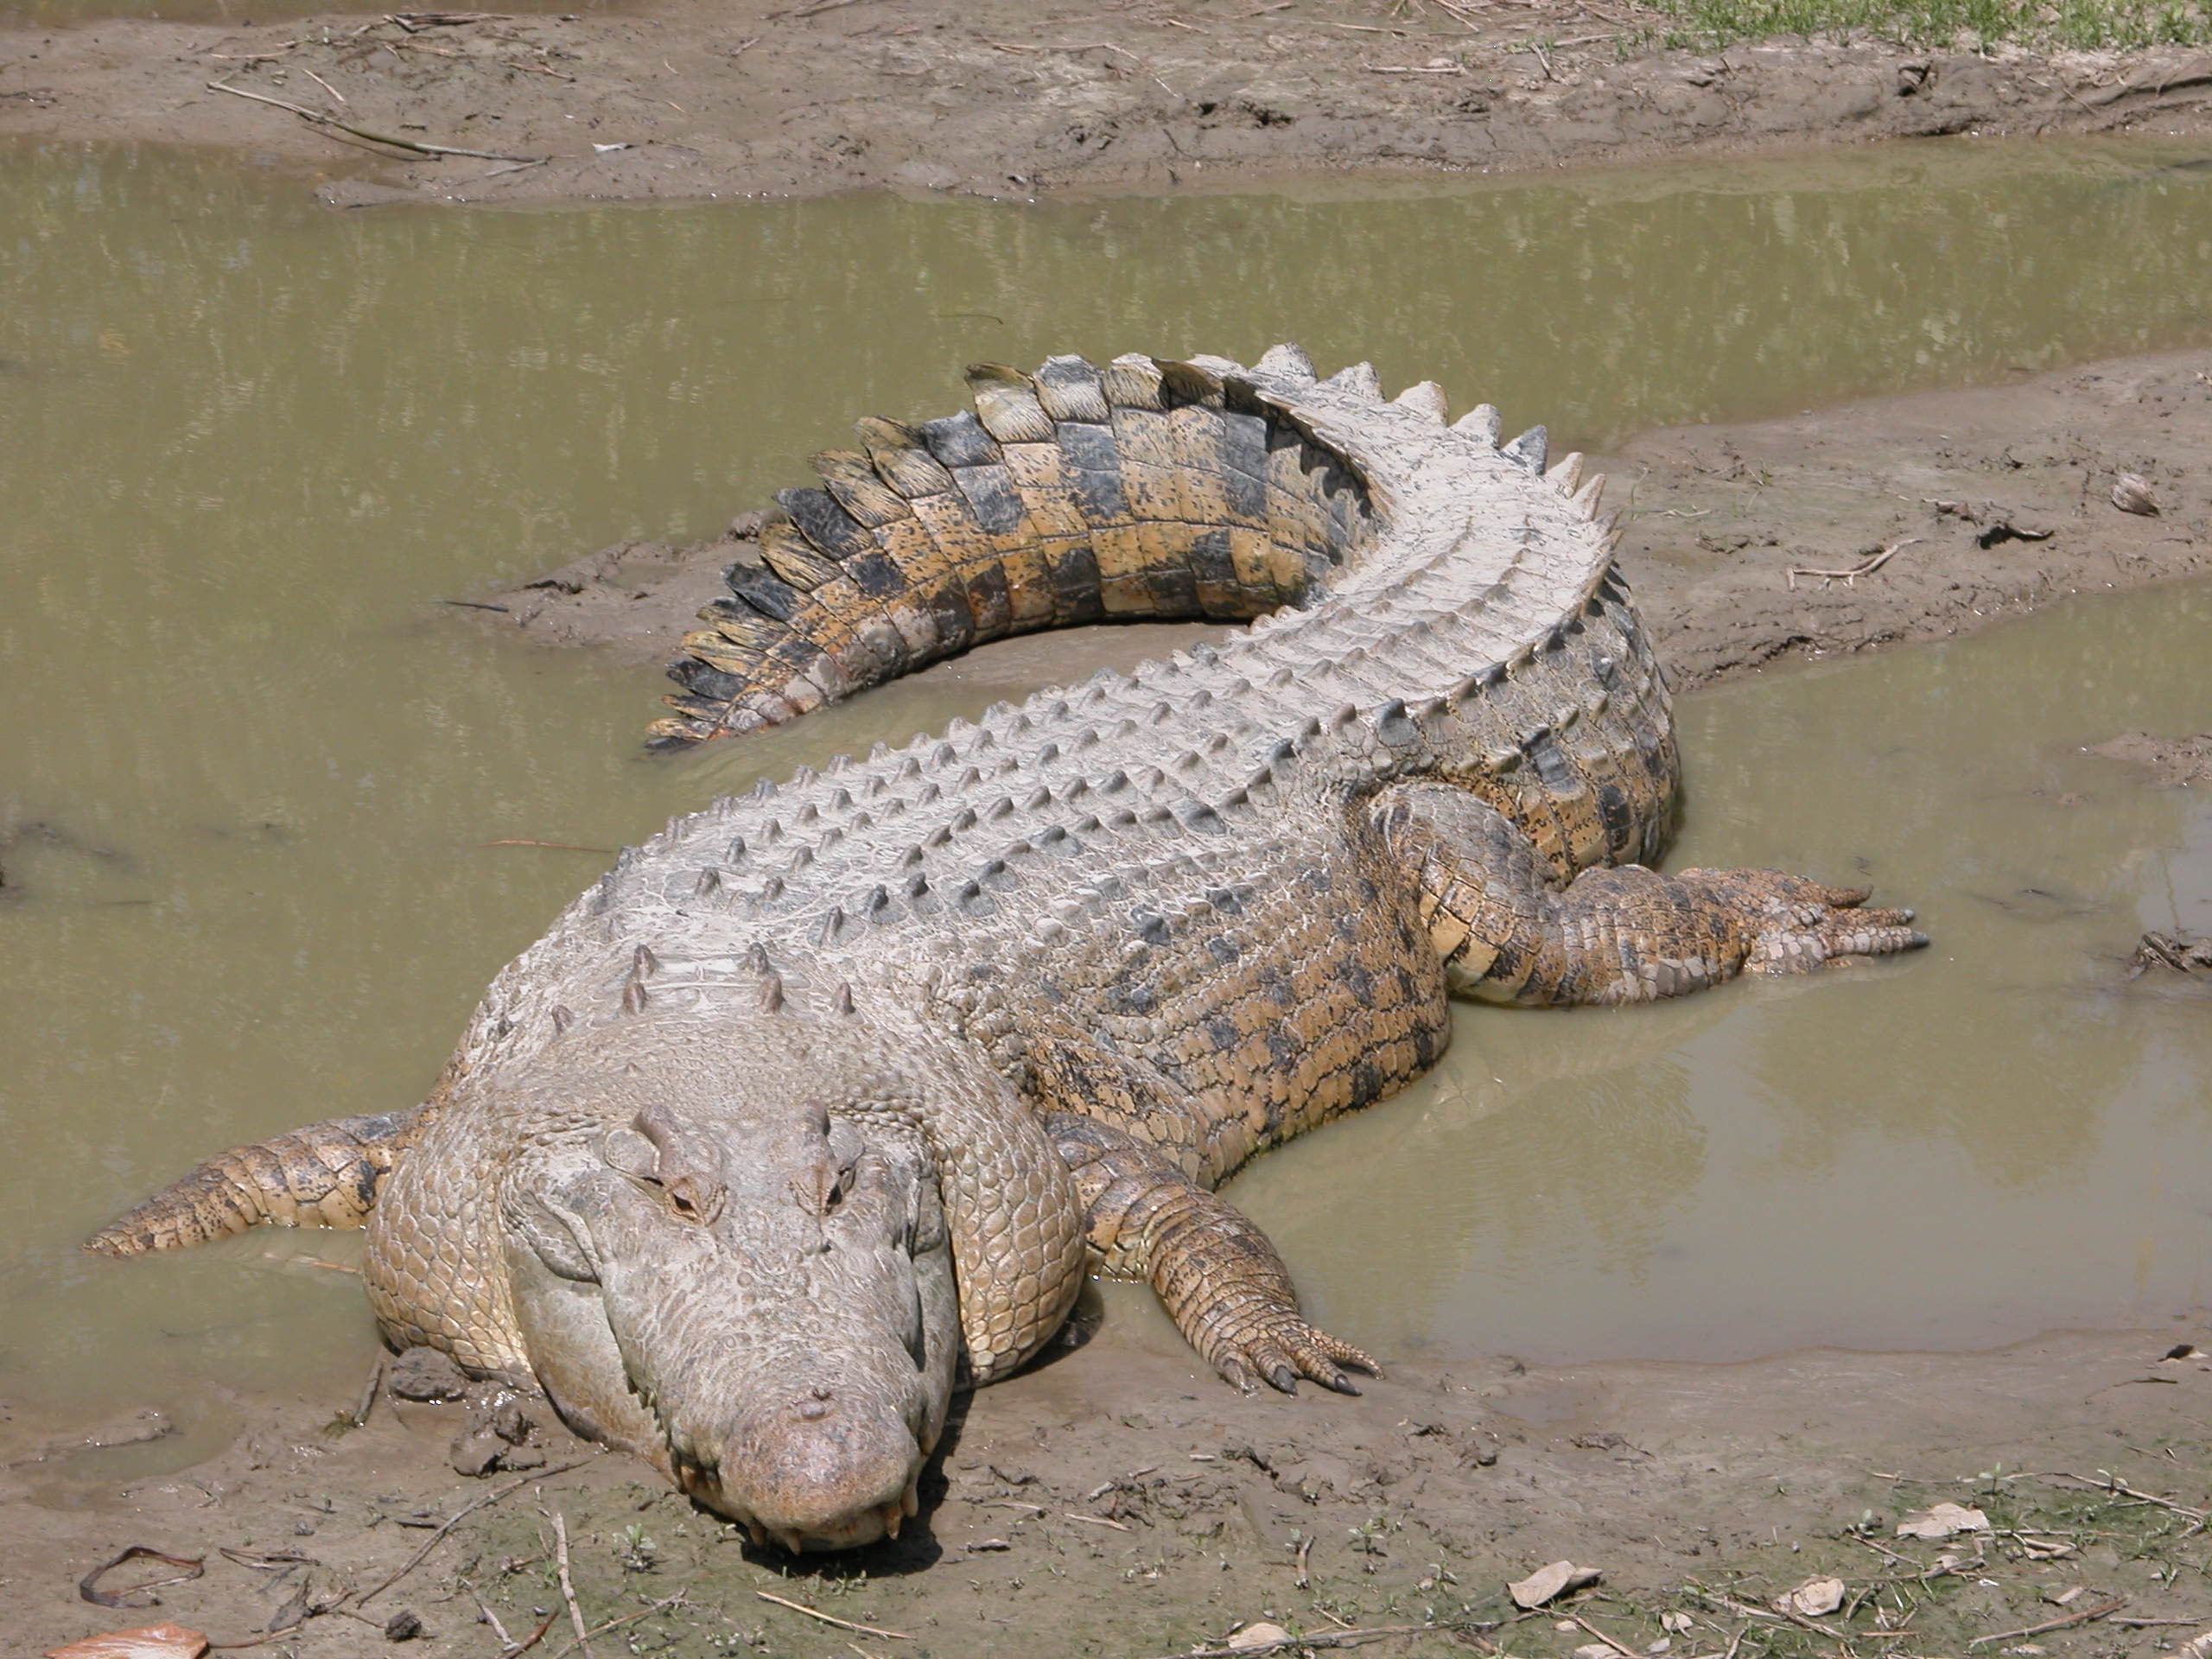
animal, wildlife, predator, reptile, fauna, mouth, crocodile, alligator, australian, head, danger, vertebrate, teeth, carnivore, croc, salt water, jaws, crocodilia, american alligator, gharial, nile crocodile